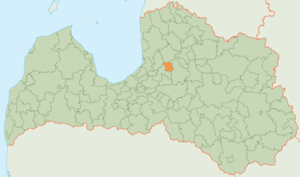
Līgatne est un novads de Lettonie, situé dans la région de Vidzeme. En 2014, sa population est de 3 743 habitants.